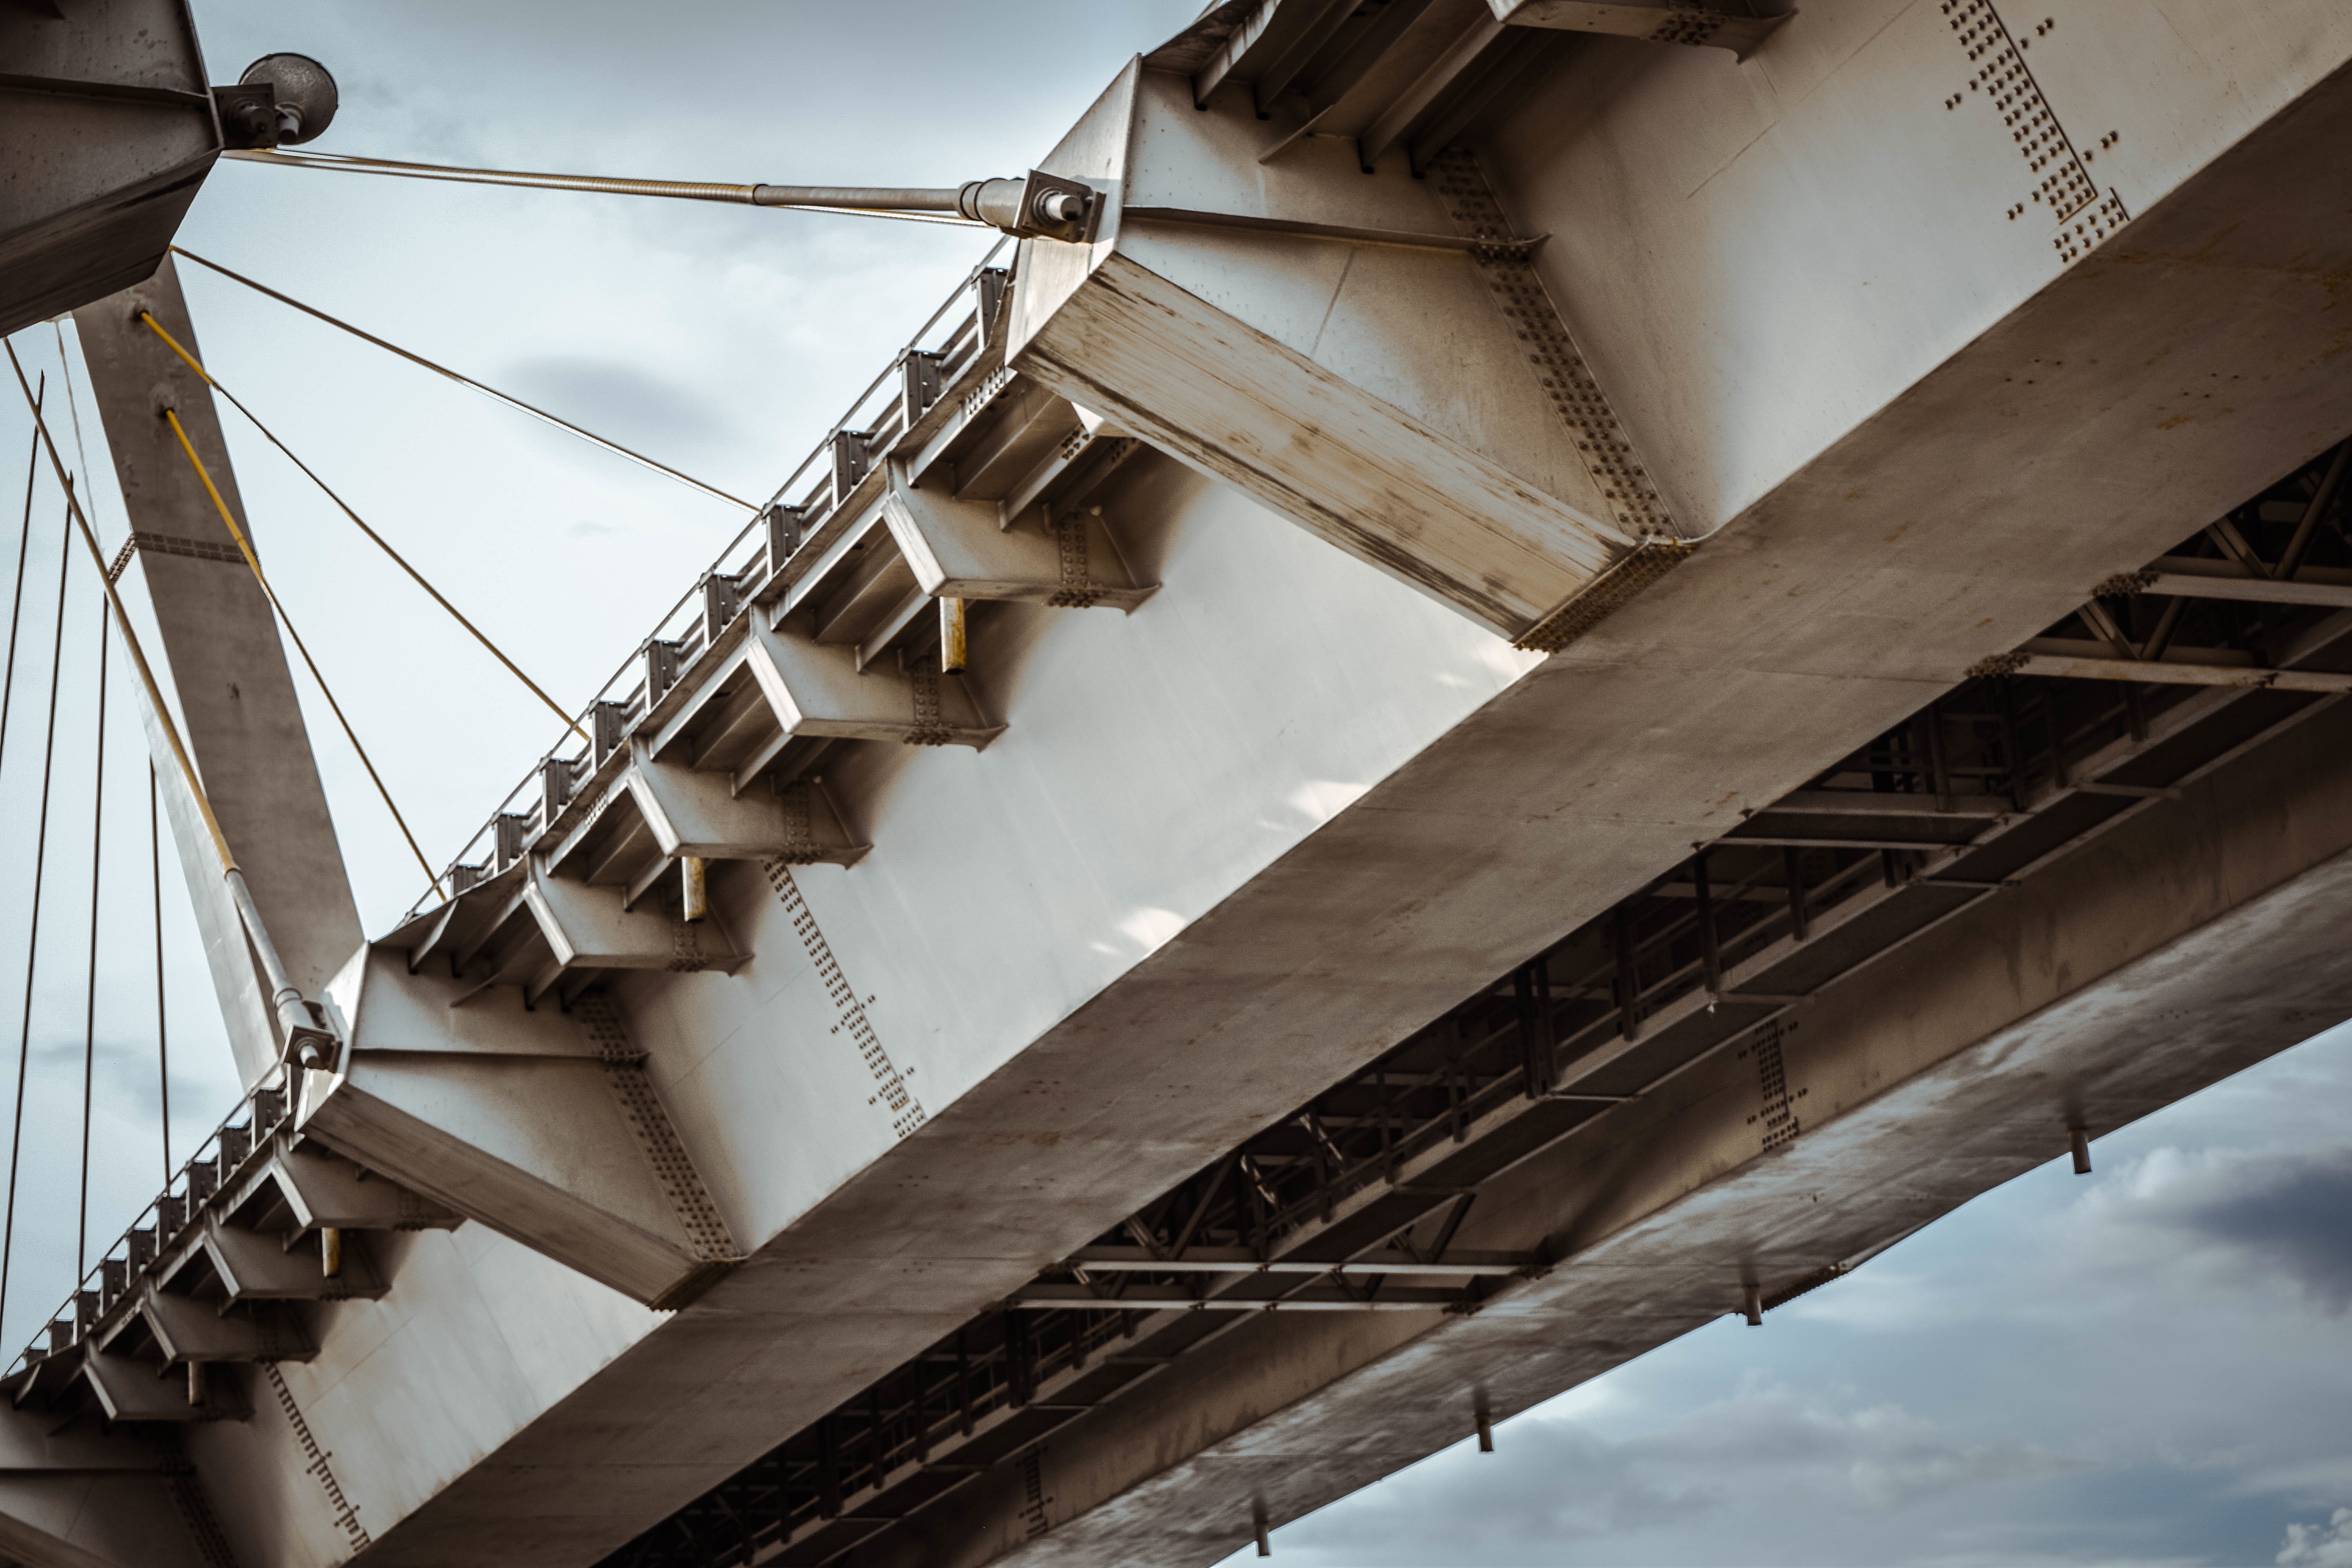
architecture, wood, bridge, roof, vehicle, mast, stairs